Eagle County Regional Airport

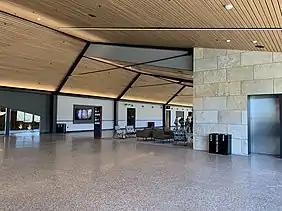
New terminal

The facility is in the midst of a terminal expansion project. On July 1, 2019, the first phase of this project opened, with access to the new terminal with four gates with jet bridges, enhanced concessions, and other new aviation technology. The final two ground-loading gates were expected to open in time for the 2019/2020 winter season. As of December 2019, the new TSA checkpoint is open, serving both TSA PreCheck and normal security lines.